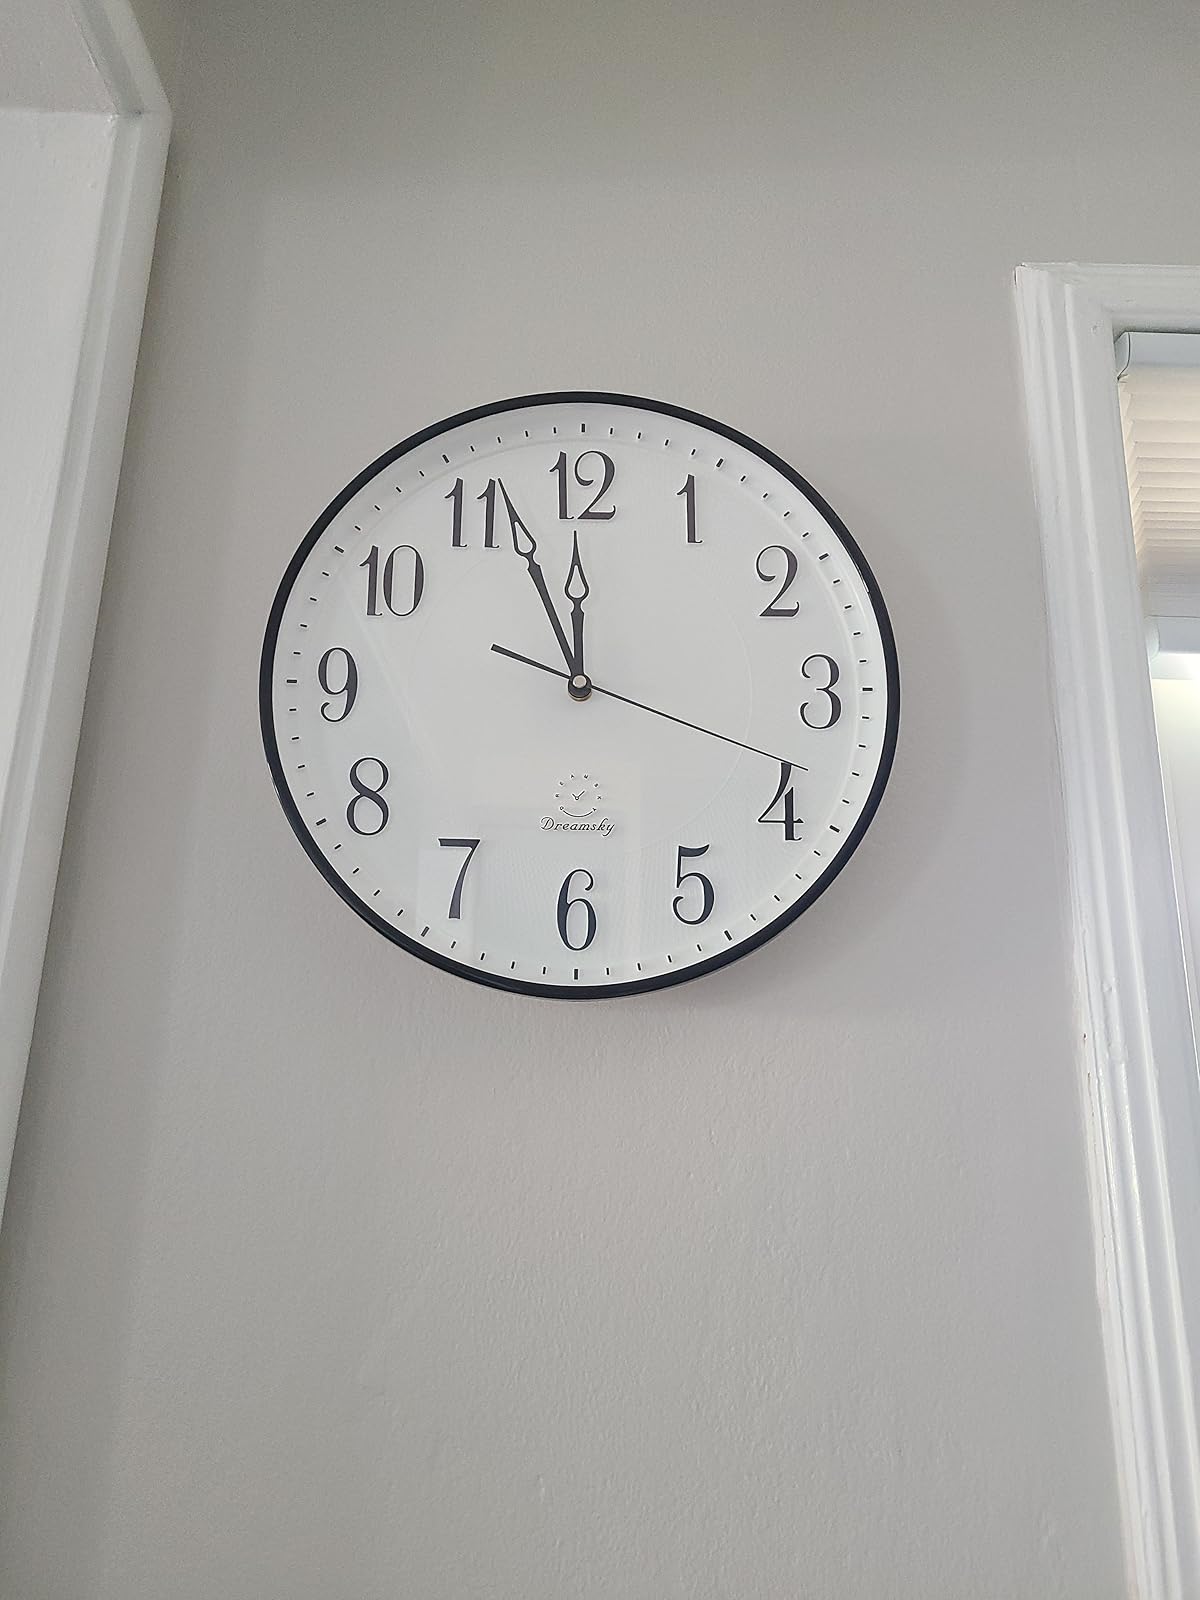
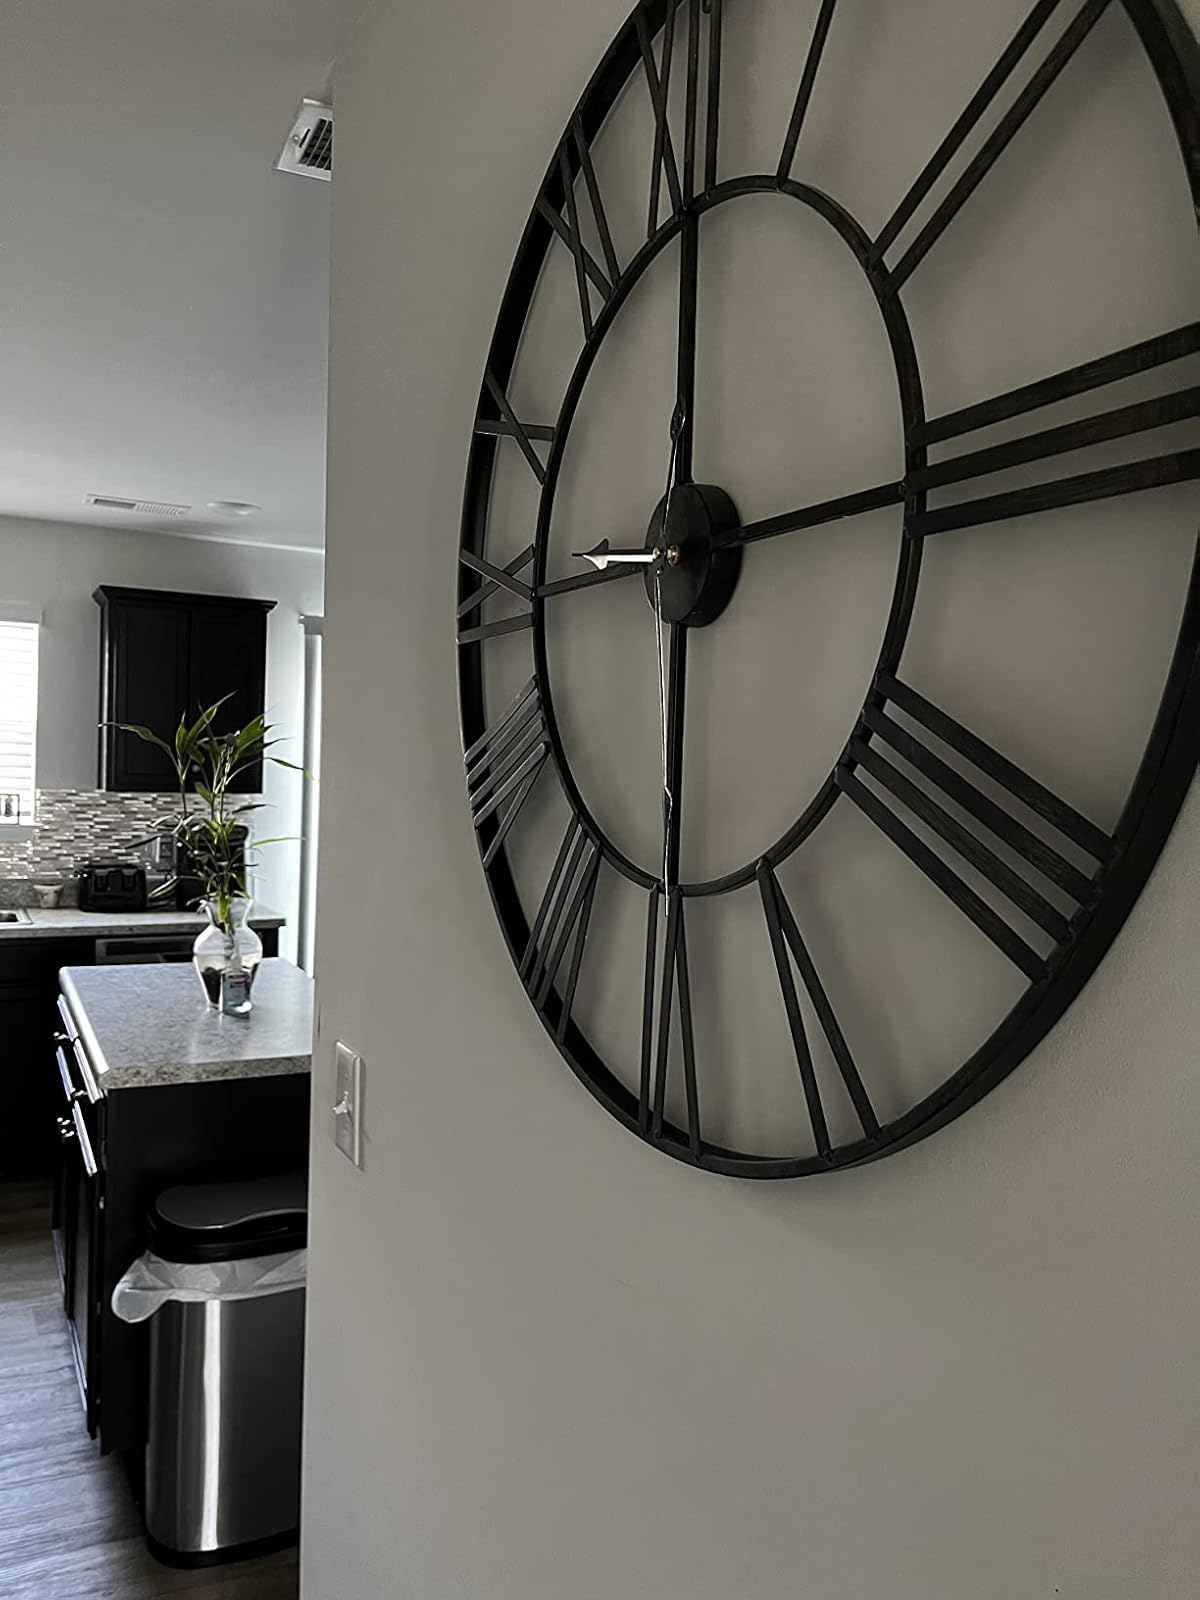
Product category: clock
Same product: no